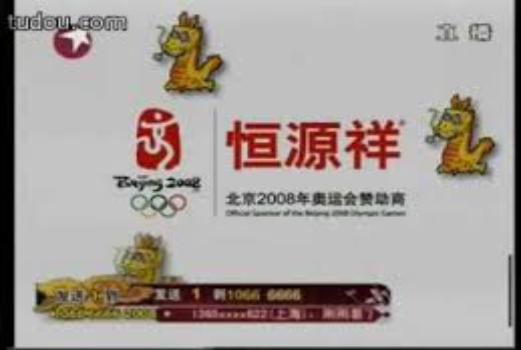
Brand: HengYuXiang
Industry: Necessities